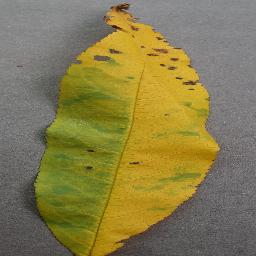
Label: Peach___Bacterial_spot